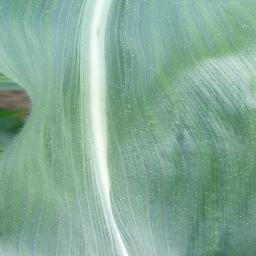
Label: Corn_(Maize)___Healthy